By Any Means (2013 TV series)

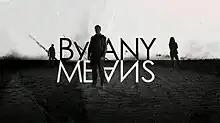

By Any Means is a British television drama series that premiered on BBC One on 22 September 2013.